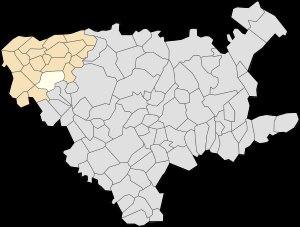
Saint-Hilaire-Cottes est une commune française située dans le département du Pas-de-Calais en région Hauts-de-France.